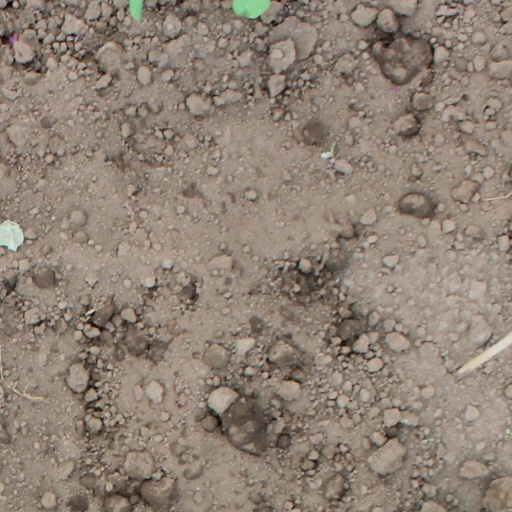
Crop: soybean